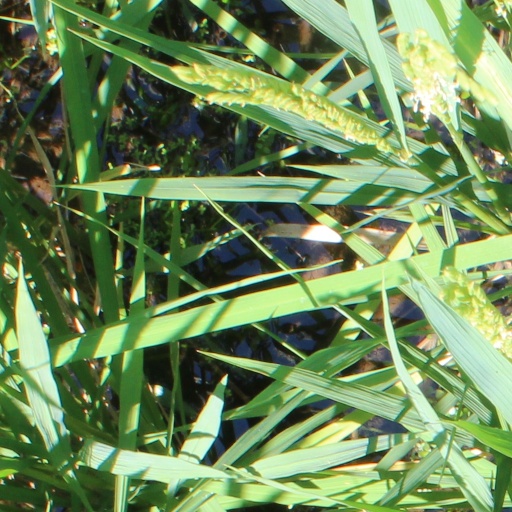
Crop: rice